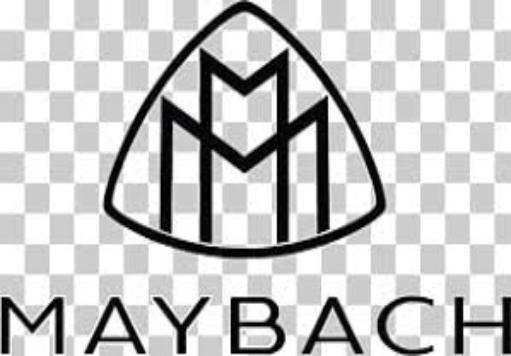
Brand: maybach-2
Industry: Transportation